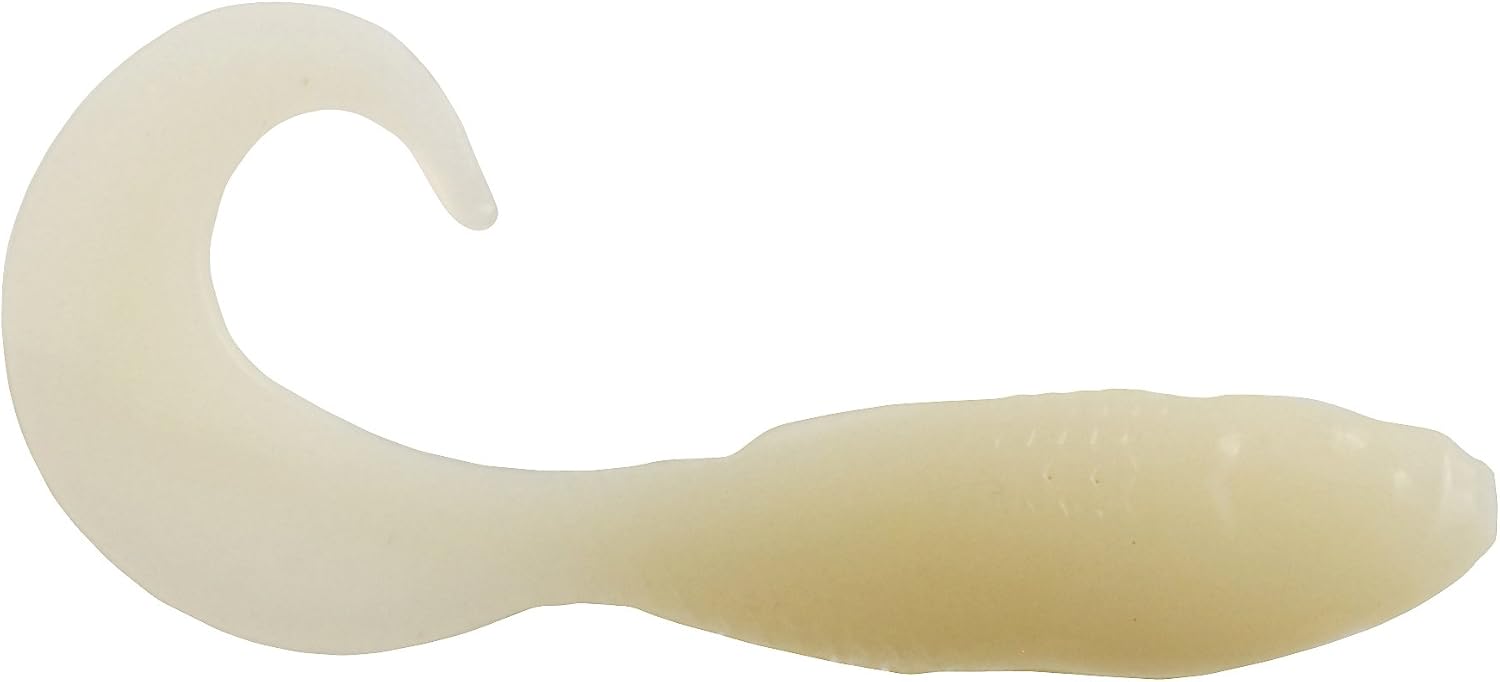
Berkley Gulp! Alive! Swimming Mullet Saltwater Fishing Soft Bait, Glow, 4in - Half Pint 4x7
Category: Sports & Outdoors
Gulp! Alive! baits offer the best alternative to live bait ever produced. Since the baits are soaked in the powerful attractant they are more effective and catch more fish. Put the bait back in the bucket to Recharge its effectiveness. You don't have to deal with the hassle of live bait anymore - try Gulp! Alive! and fish the revolution.
Features: 100% Plastic | Made in the USA or Imported | Realistic head and body design | High action swimming tail | Gulp! Alive! baits absorb up to 20% more fish attractant by weight